Induction cooking

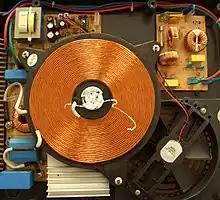
Inside view of an induction cooker: the large copper coil forms the magnetic field, a cooling fan is visible below it, and power supply and line filter surround the coil. In the centre of the coil is a temperature sensor, covered in white thermal grease.

The first patents were issued in the early 1900s. Demonstration stoves were shown by the Frigidaire division of General Motors in the mid-1950s on a touring showcase. The induction cooker was shown heating a pot of water with a newspaper placed between the stove and the pot, to demonstrate the convenience and safety. This unit was never put into production.